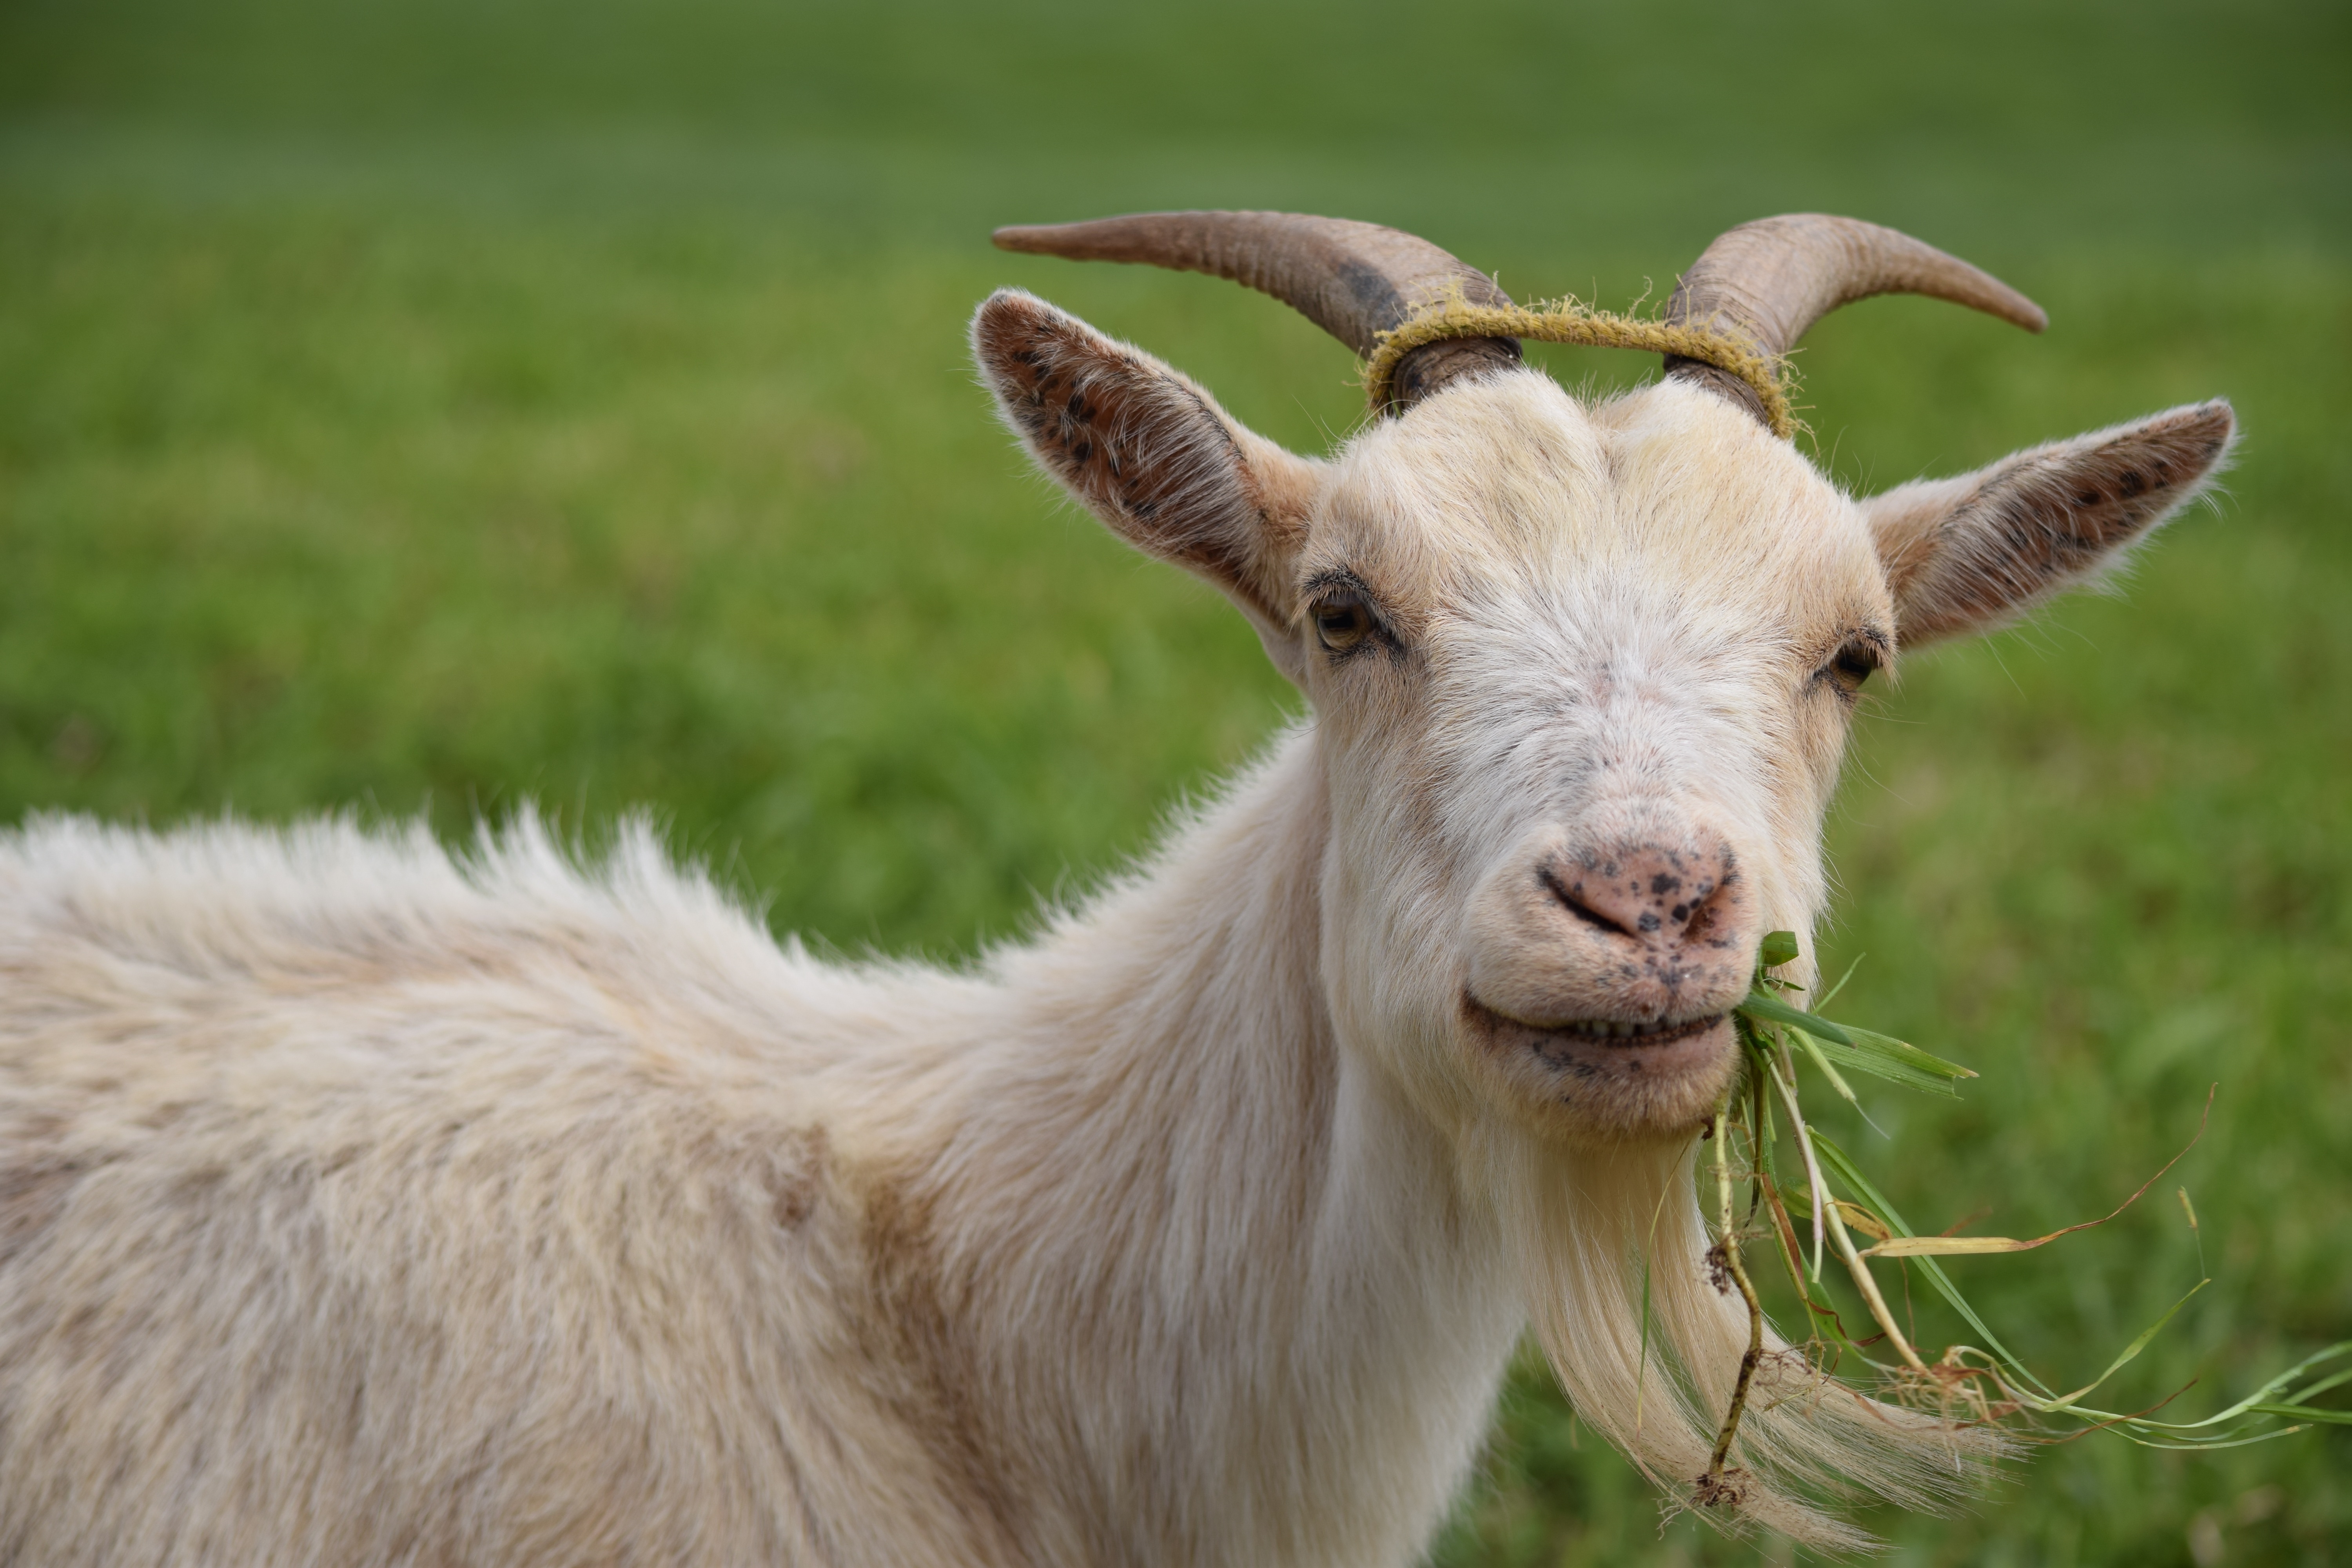
grass, meadow, animal, goat, horn, pasture, grazing, livestock, sheep, mammal, fauna, eating, goats, vertebrate, barbary sheep, cow goat family